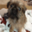
Label: dog